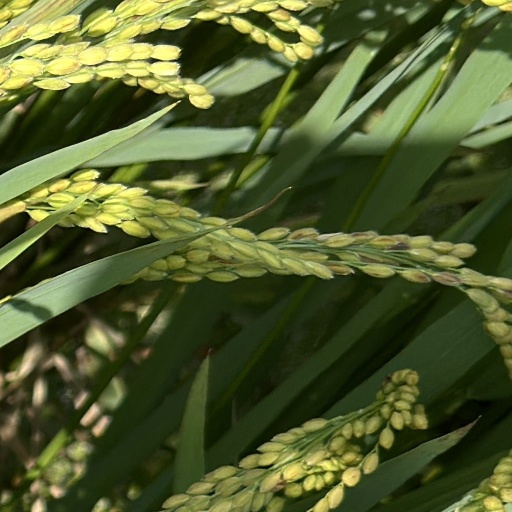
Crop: rice